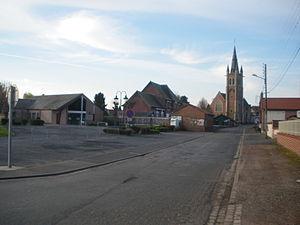
Vue de la commune d'Ervillers.
Ervillers est une commune française située dans le département du Pas-de-Calais en région Hauts-de-France.